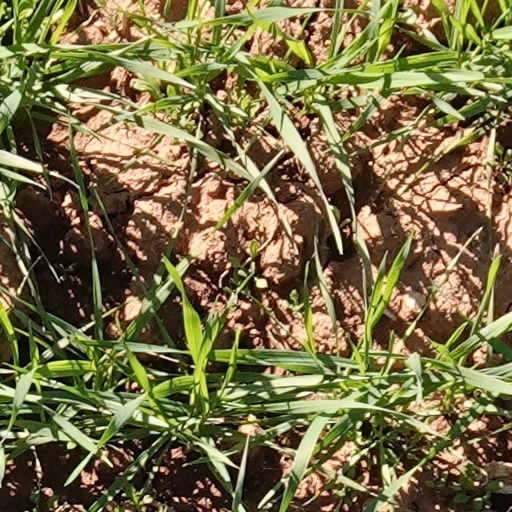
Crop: wheat